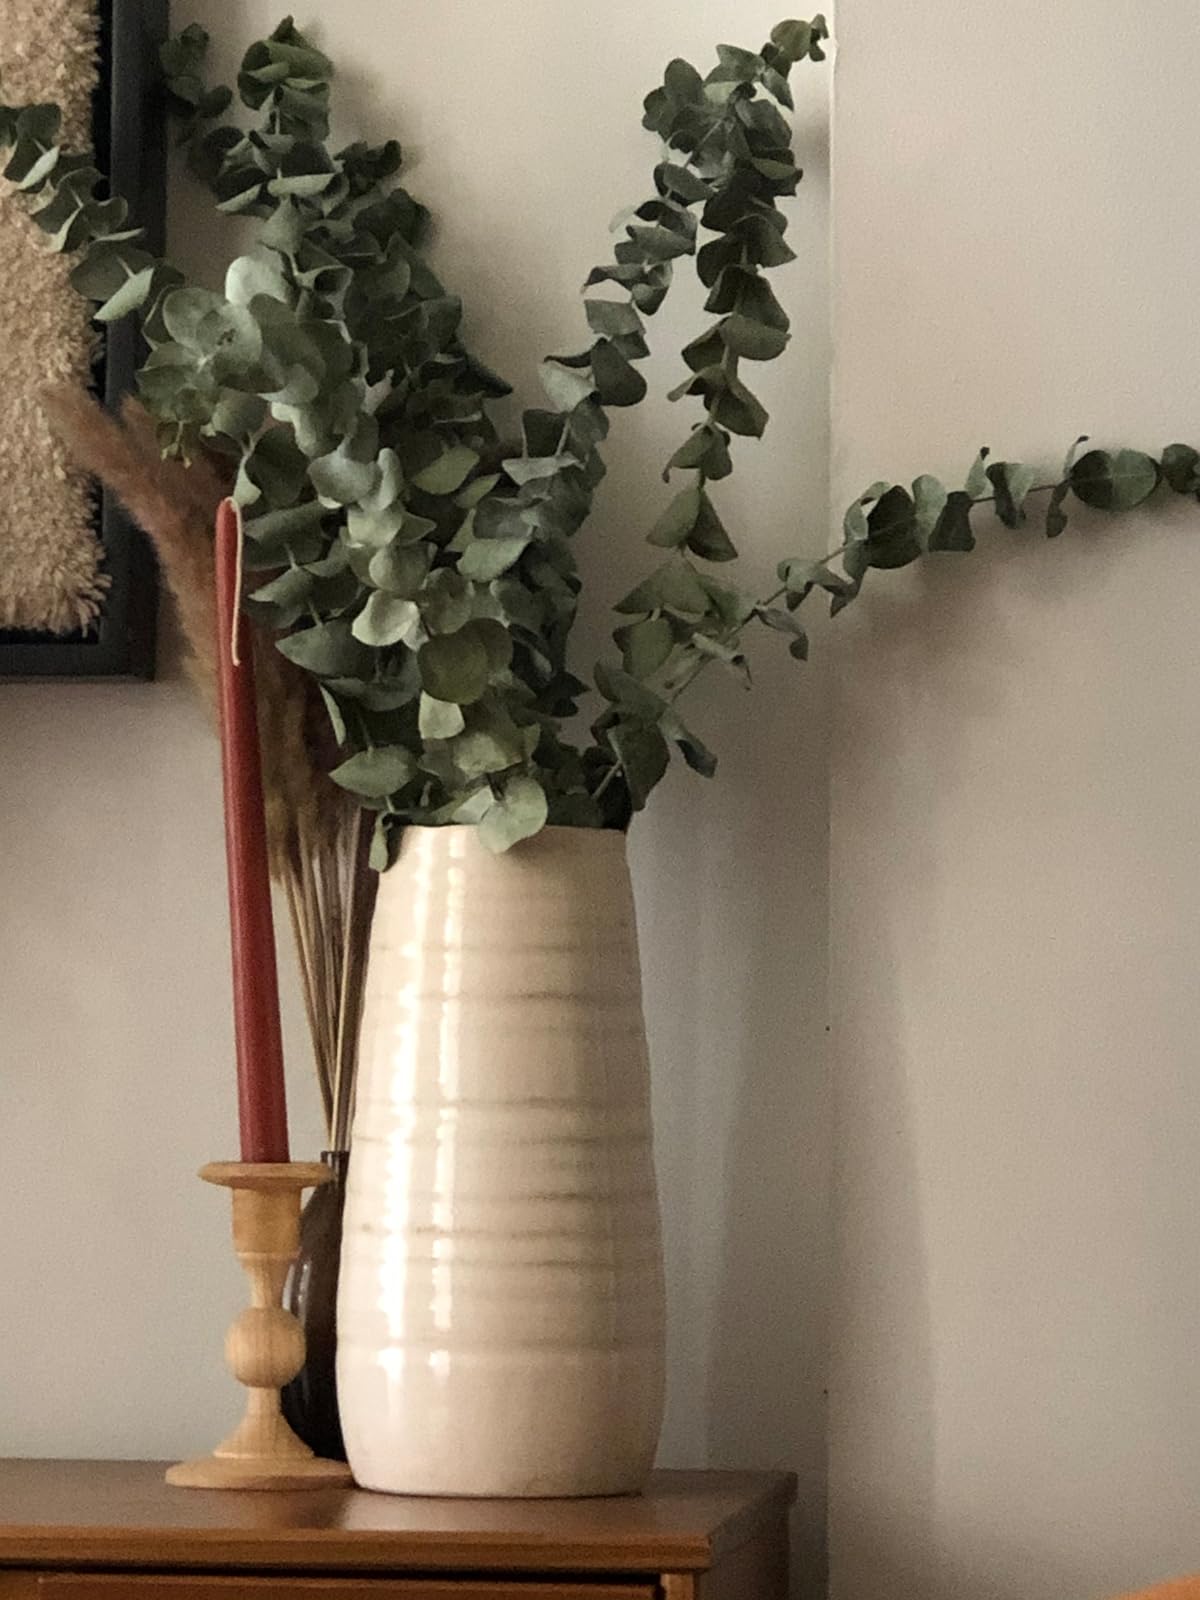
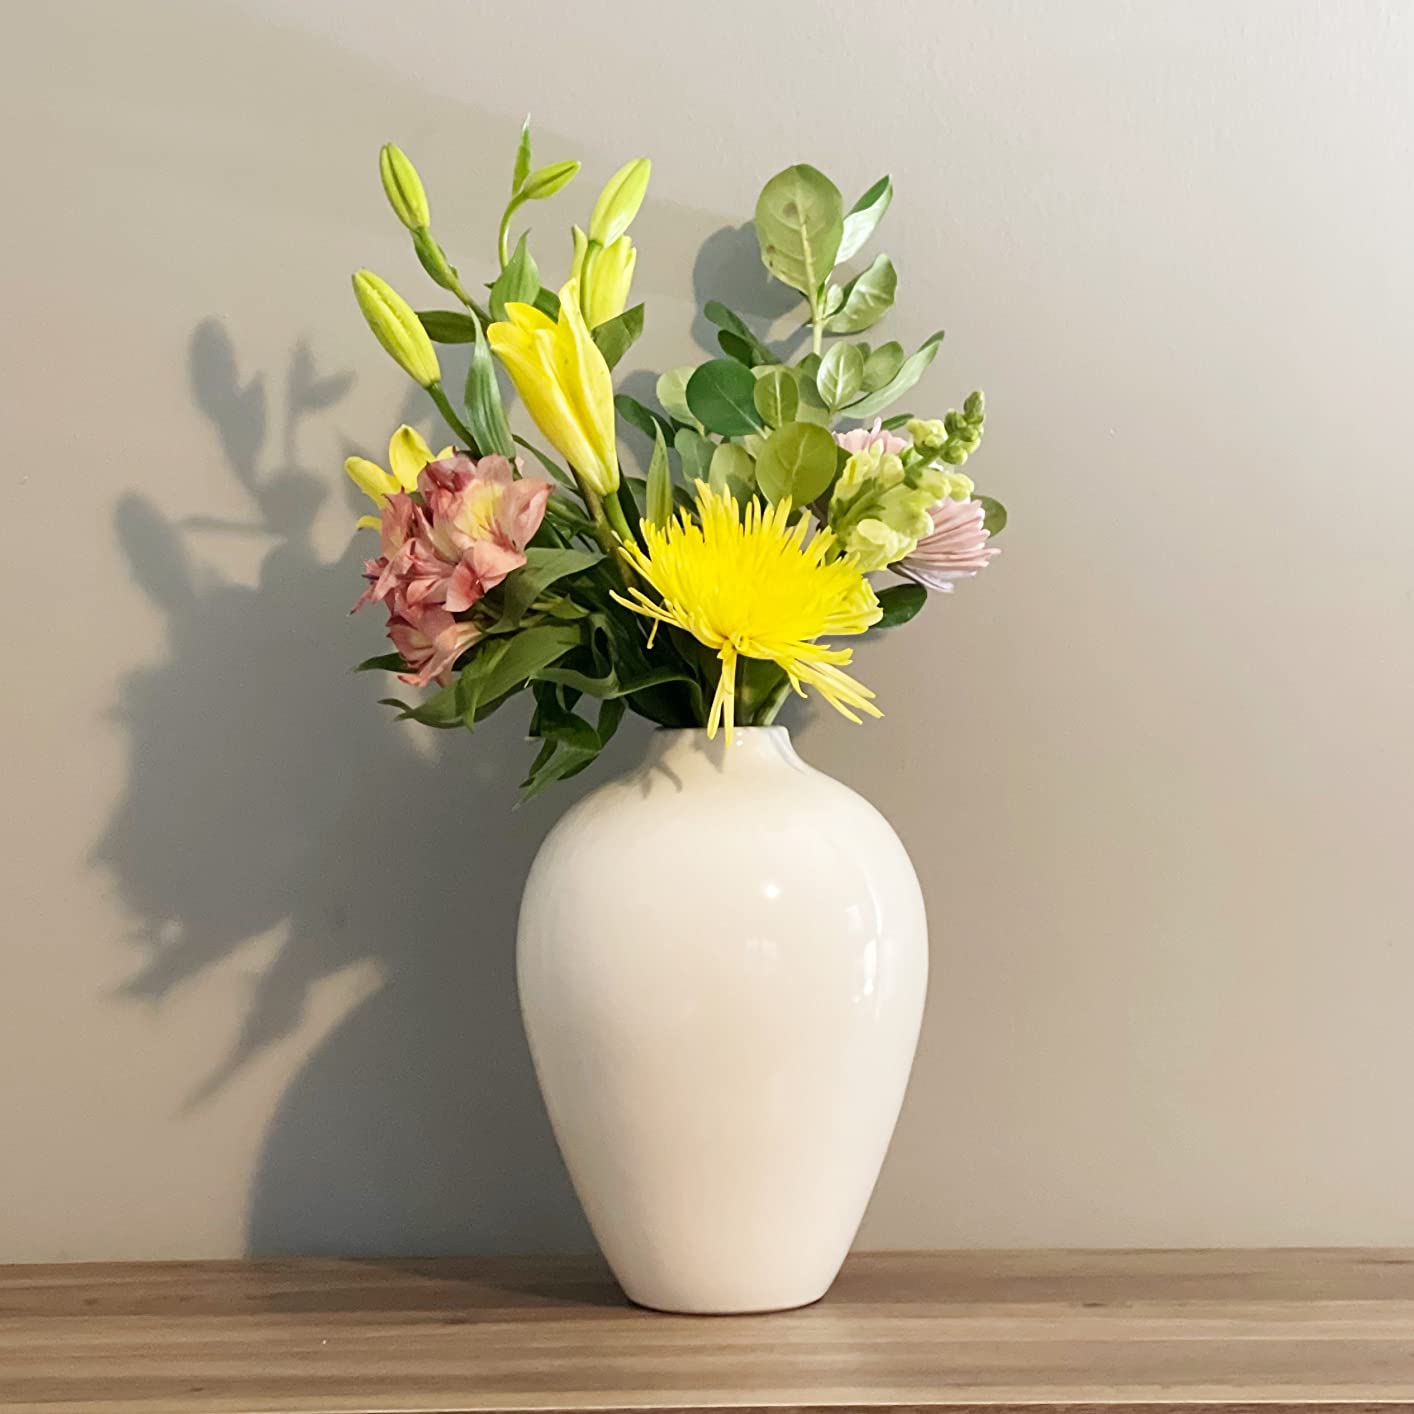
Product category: vase
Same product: no